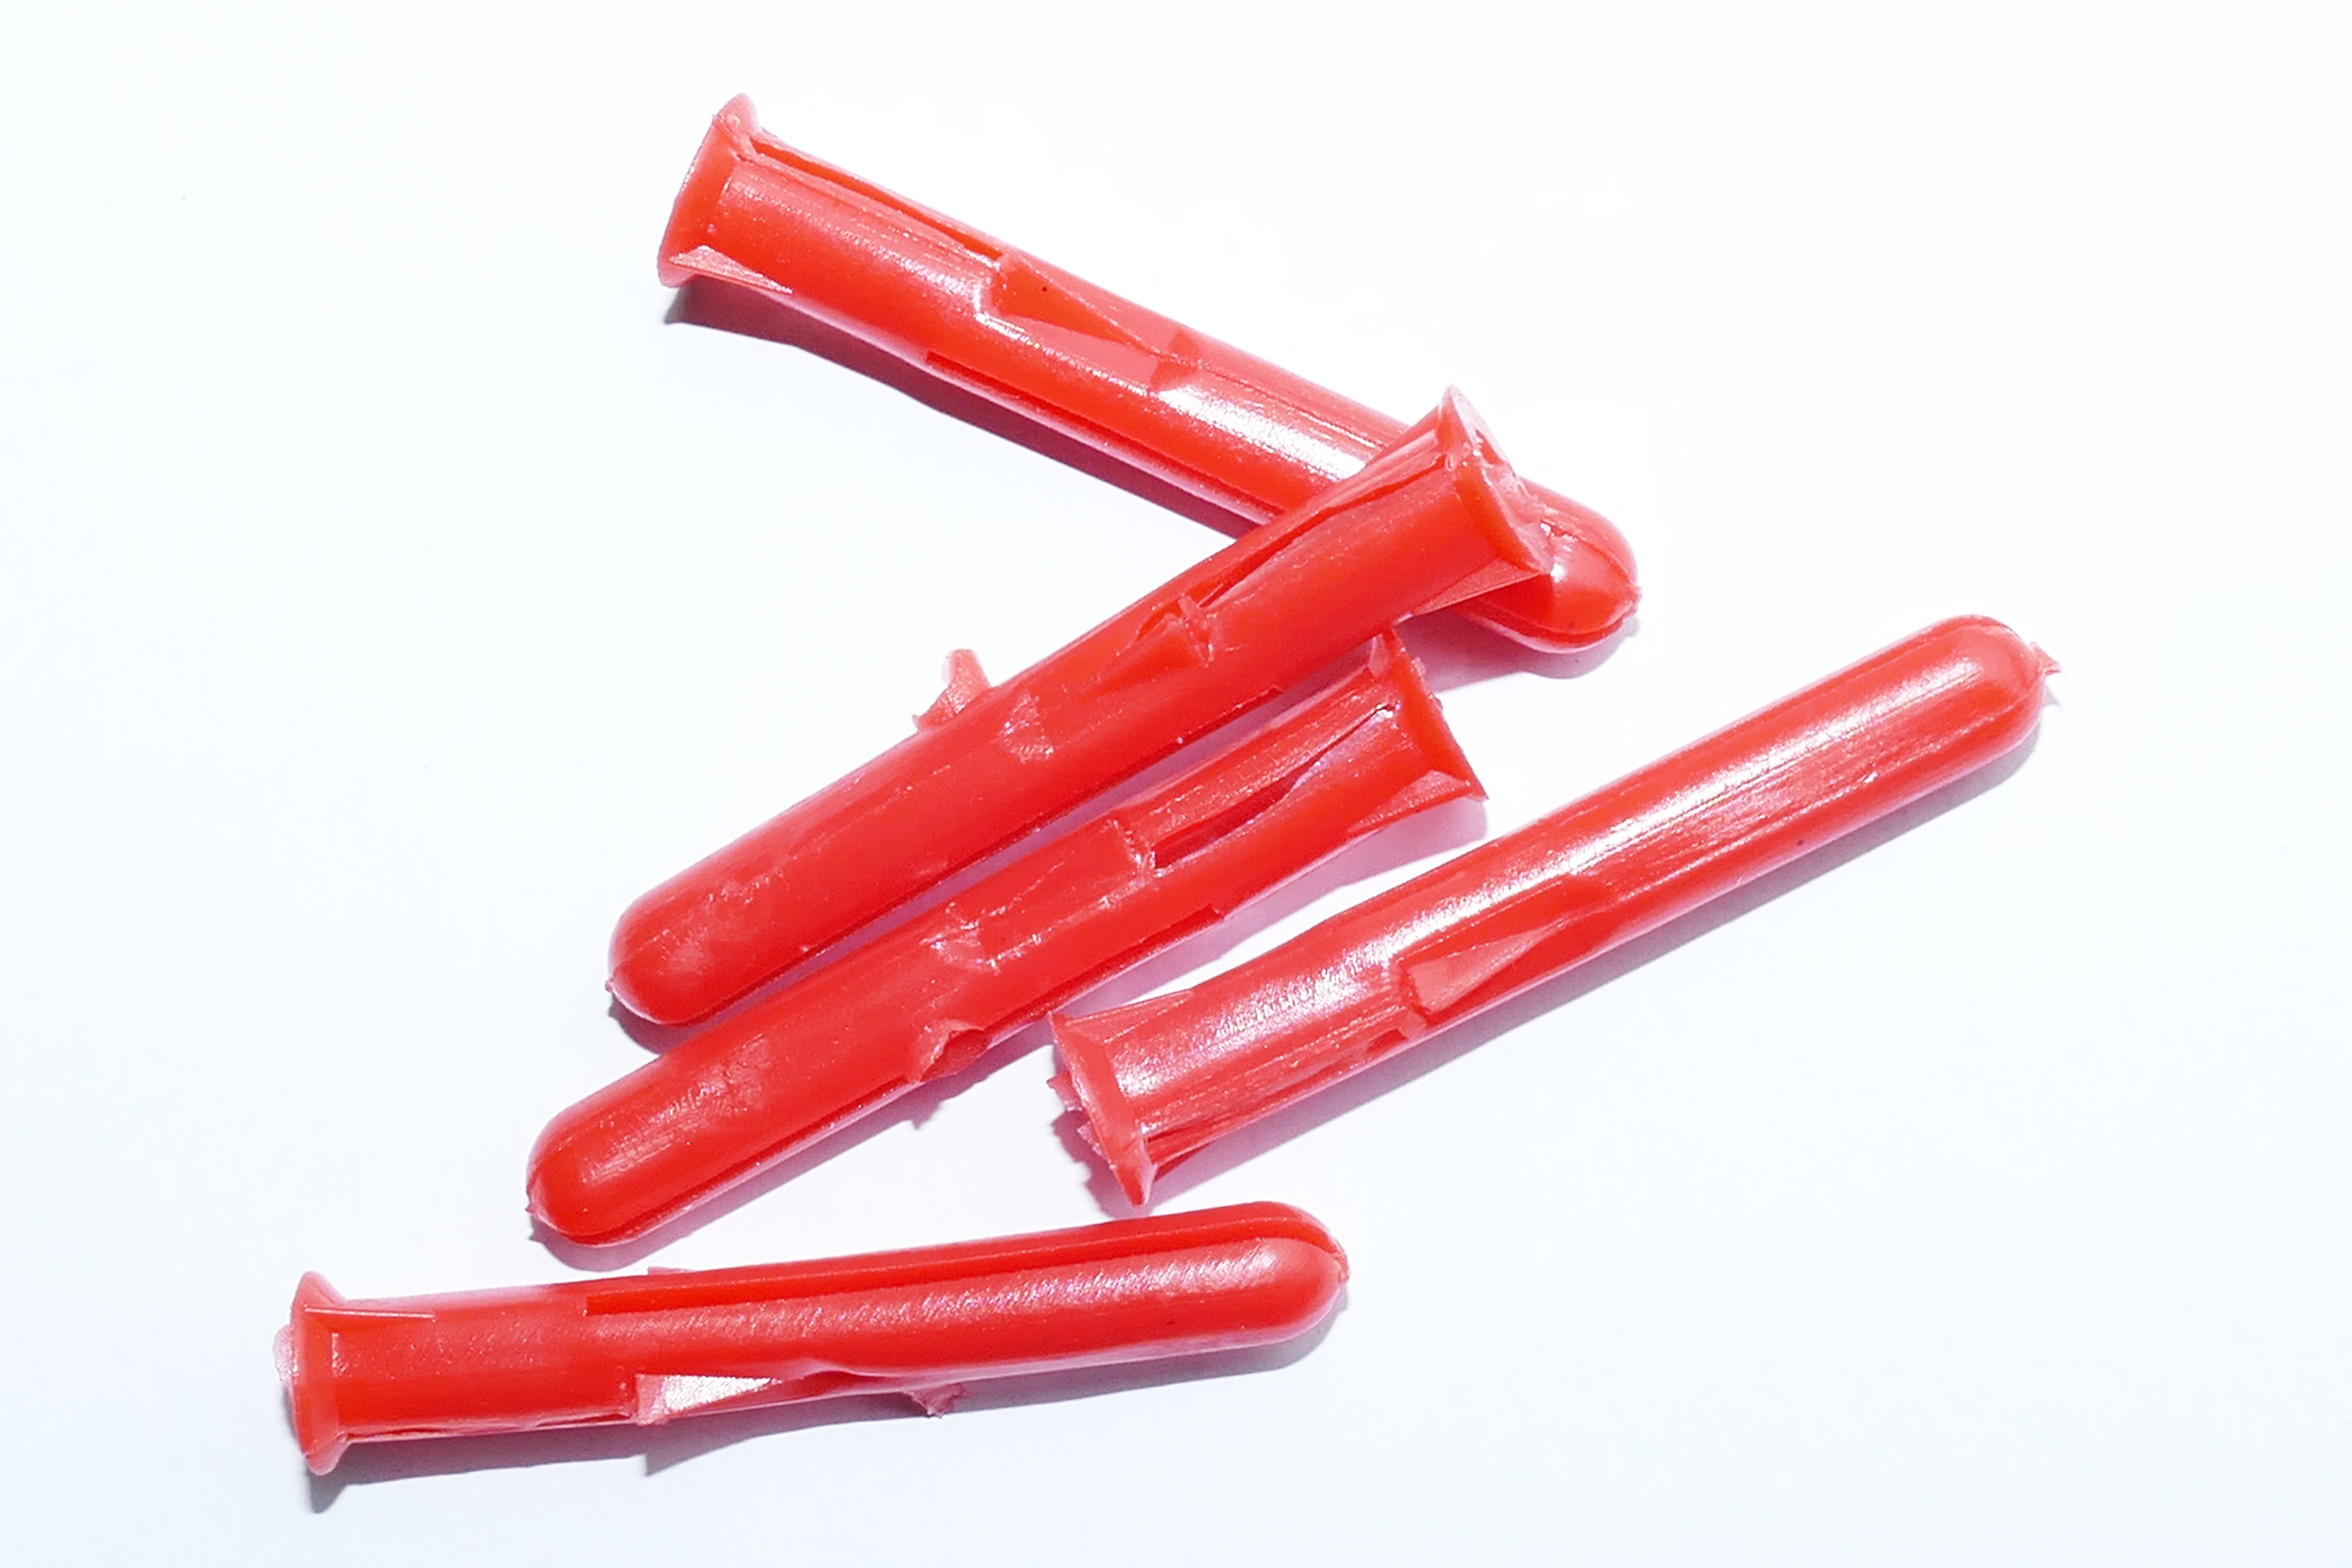
hand, building, wall, construction, red, toy, product, raw, hardware, diy, plug, screws, fixing, peeler, raw plugs